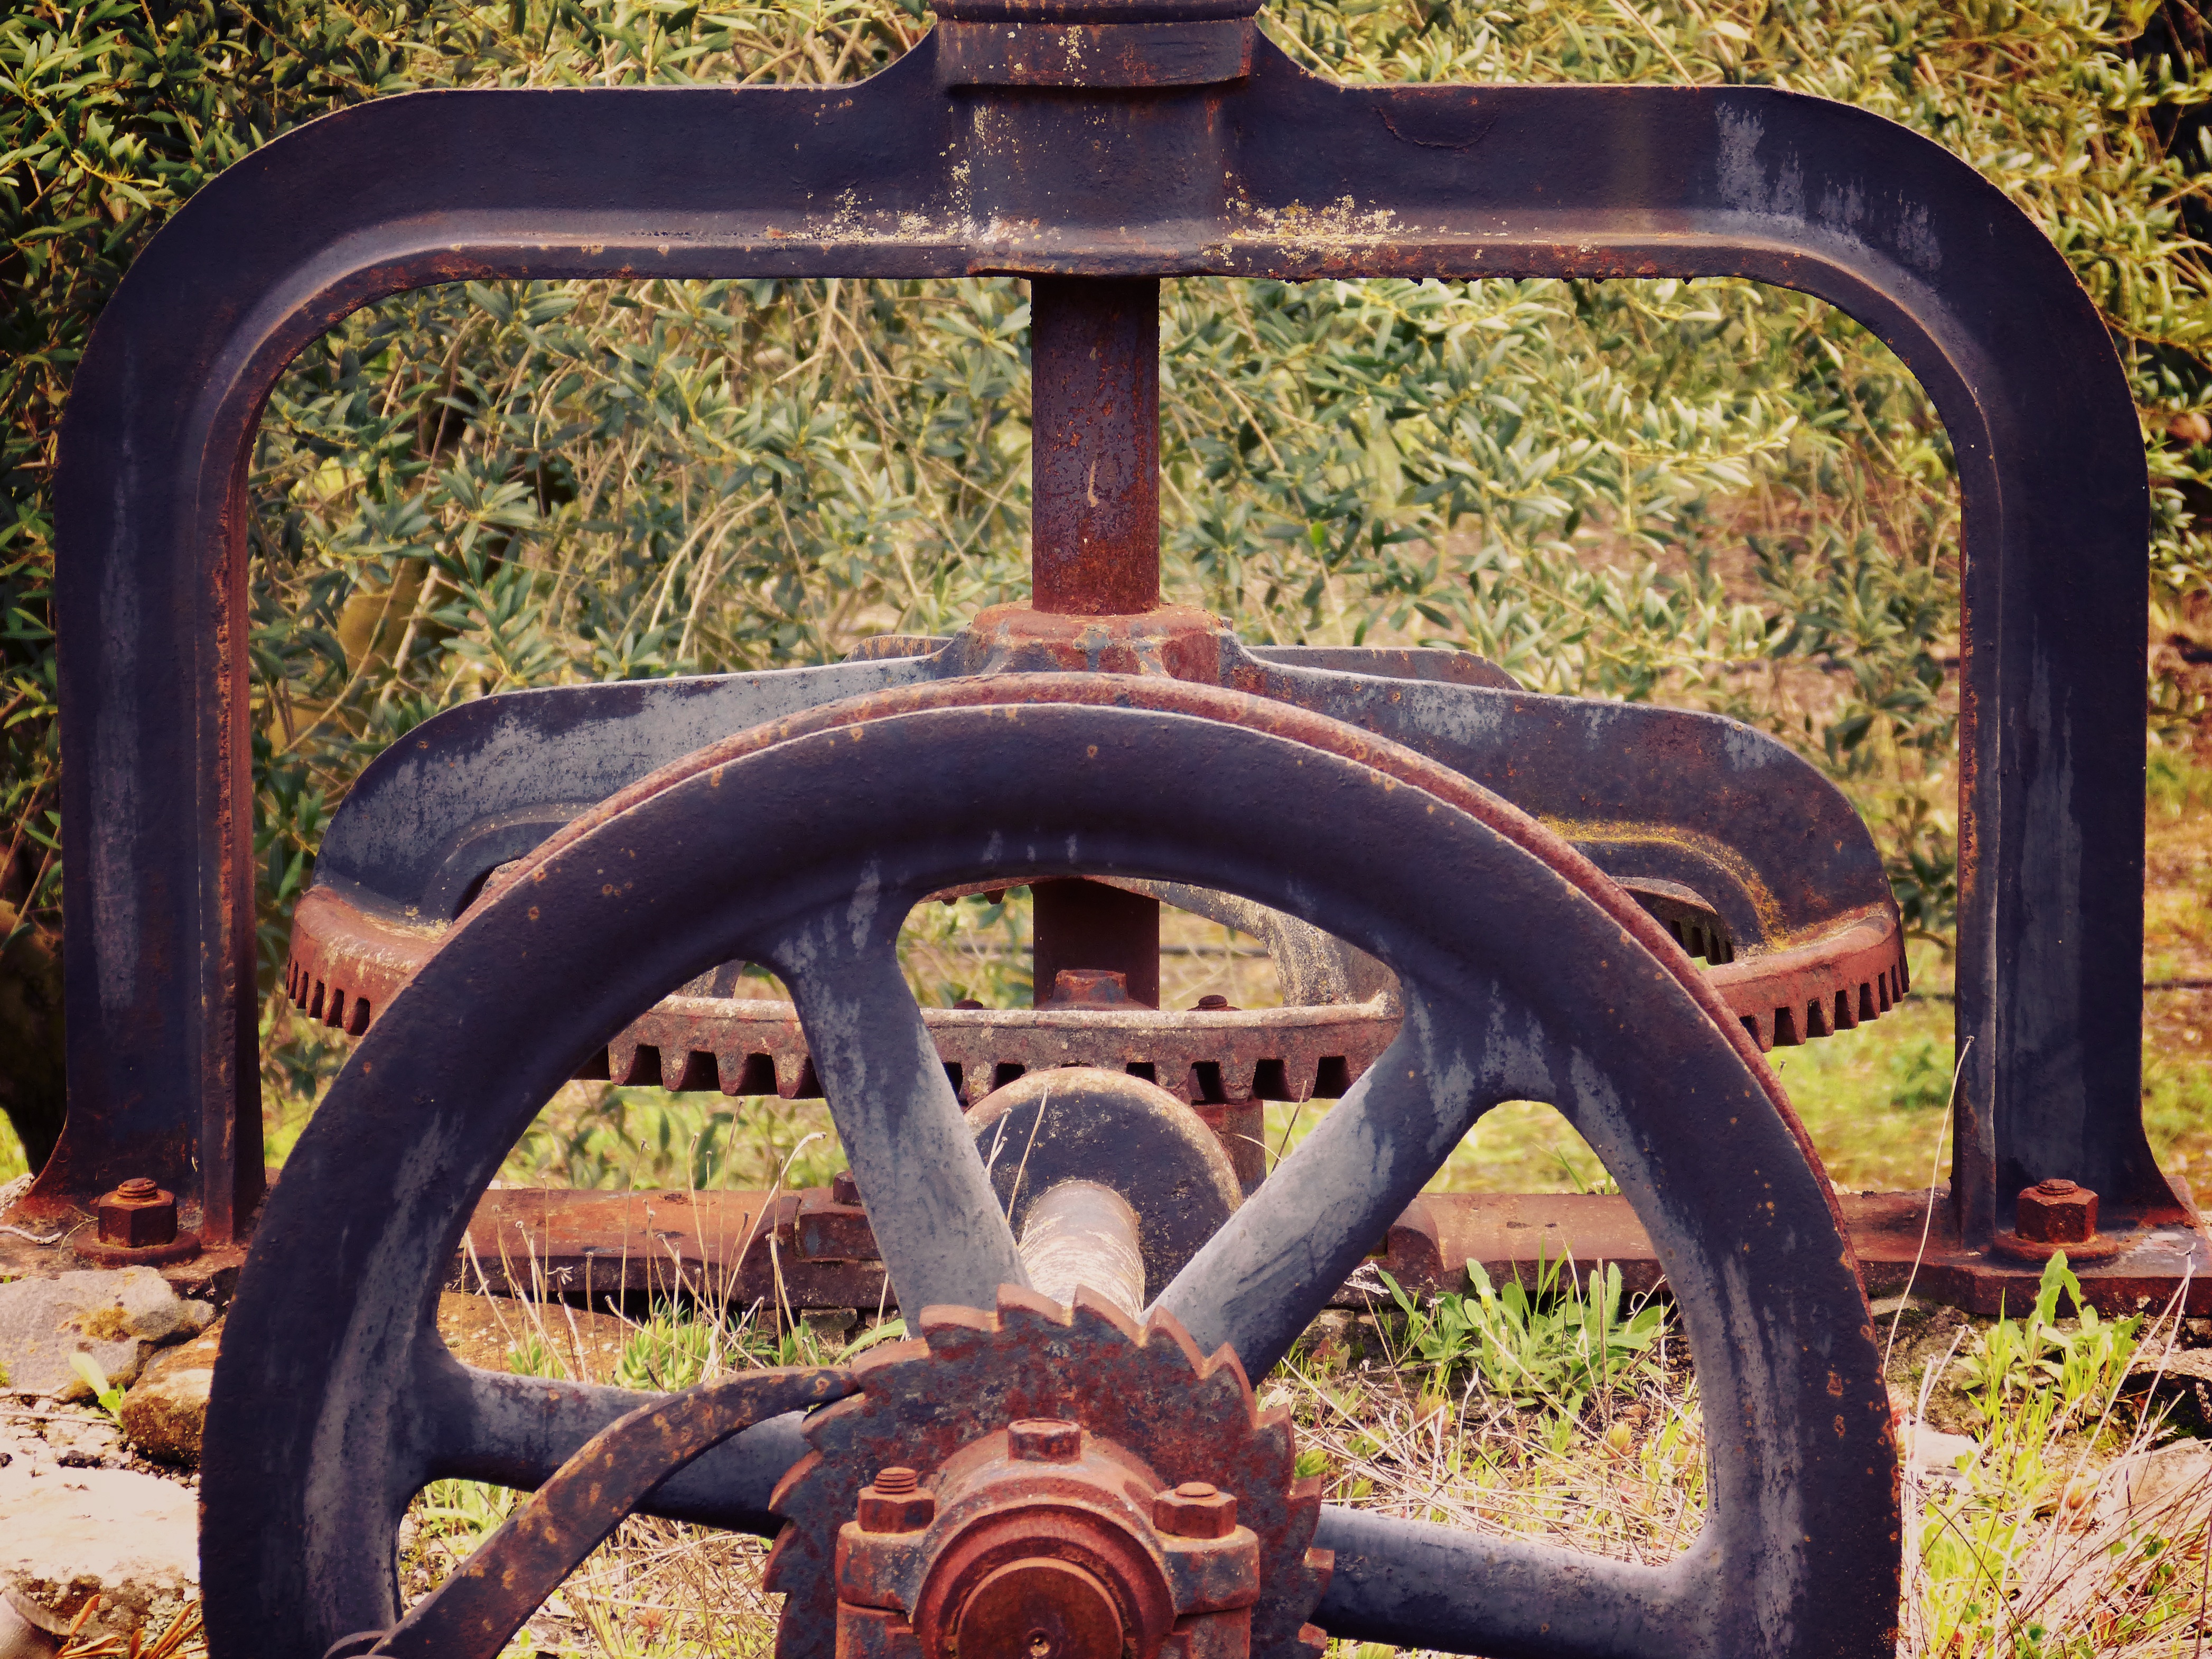
water, wheel, rust, arch, vehicle, park, tire, mechanism, sculpture, well, iron, crank, noria, sprocket, automotive exterior, automotive tire